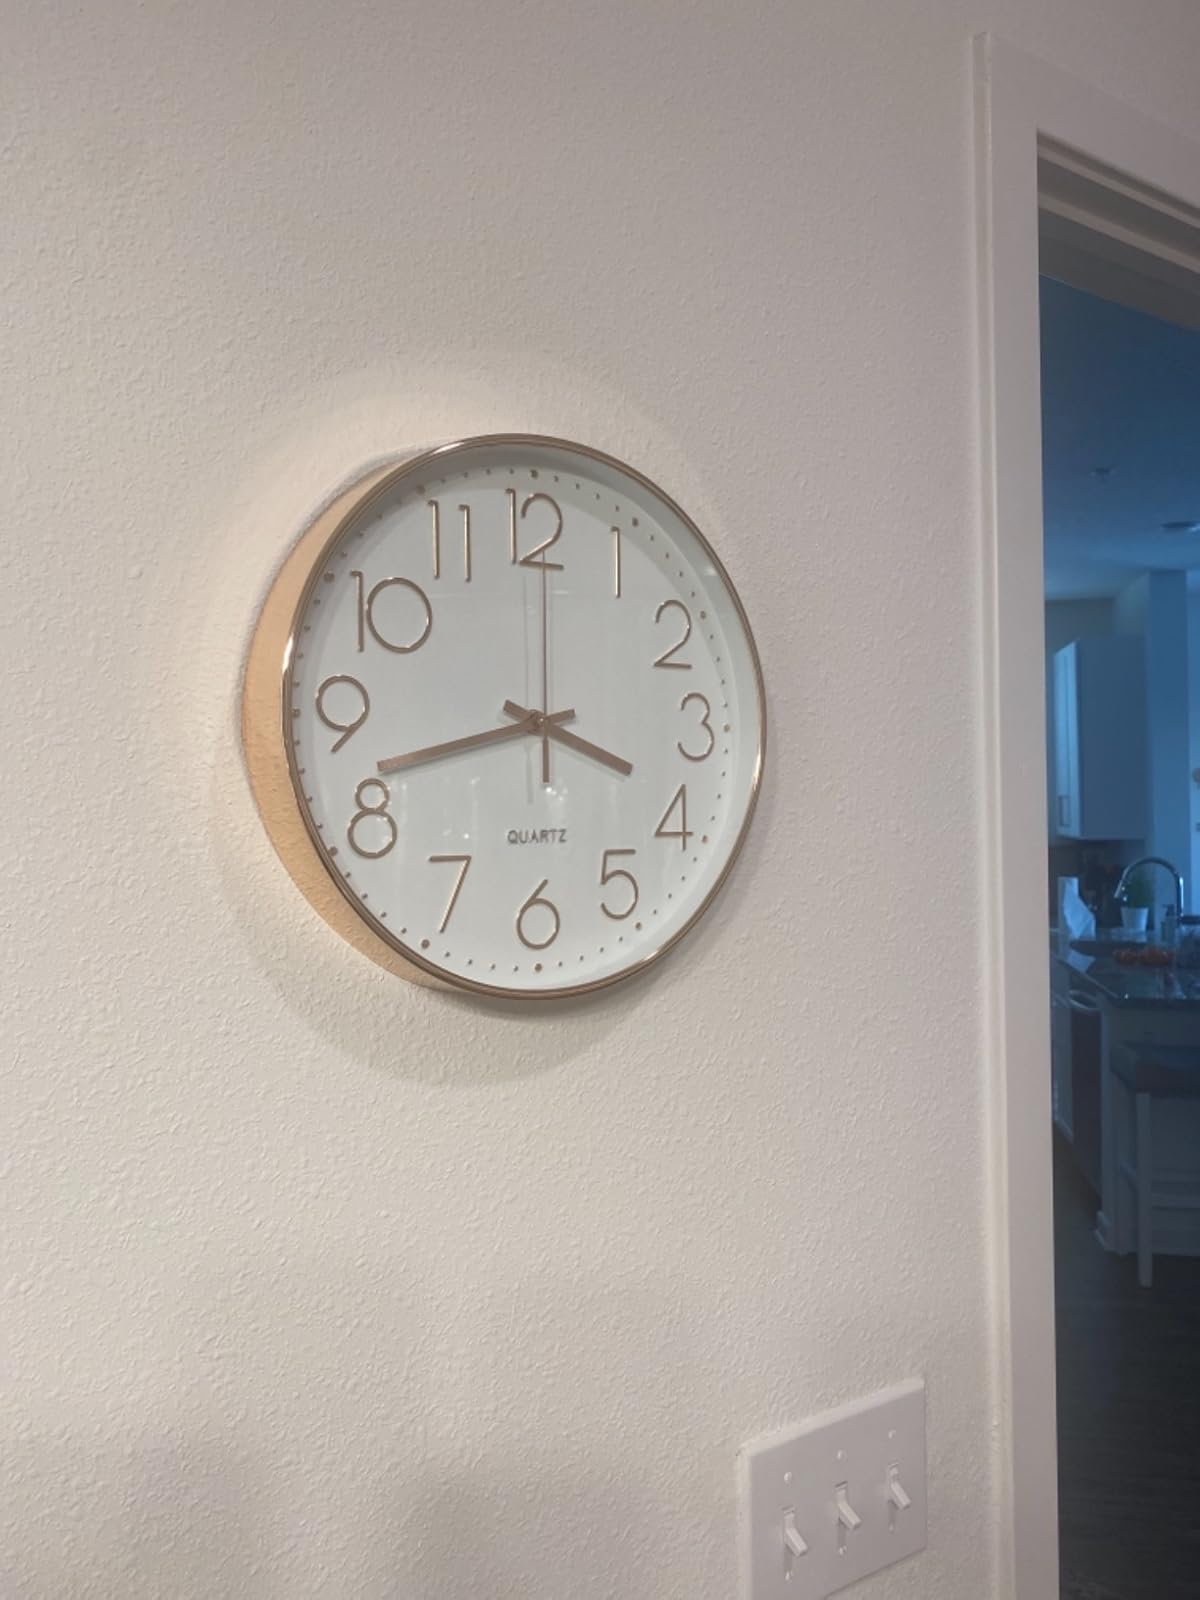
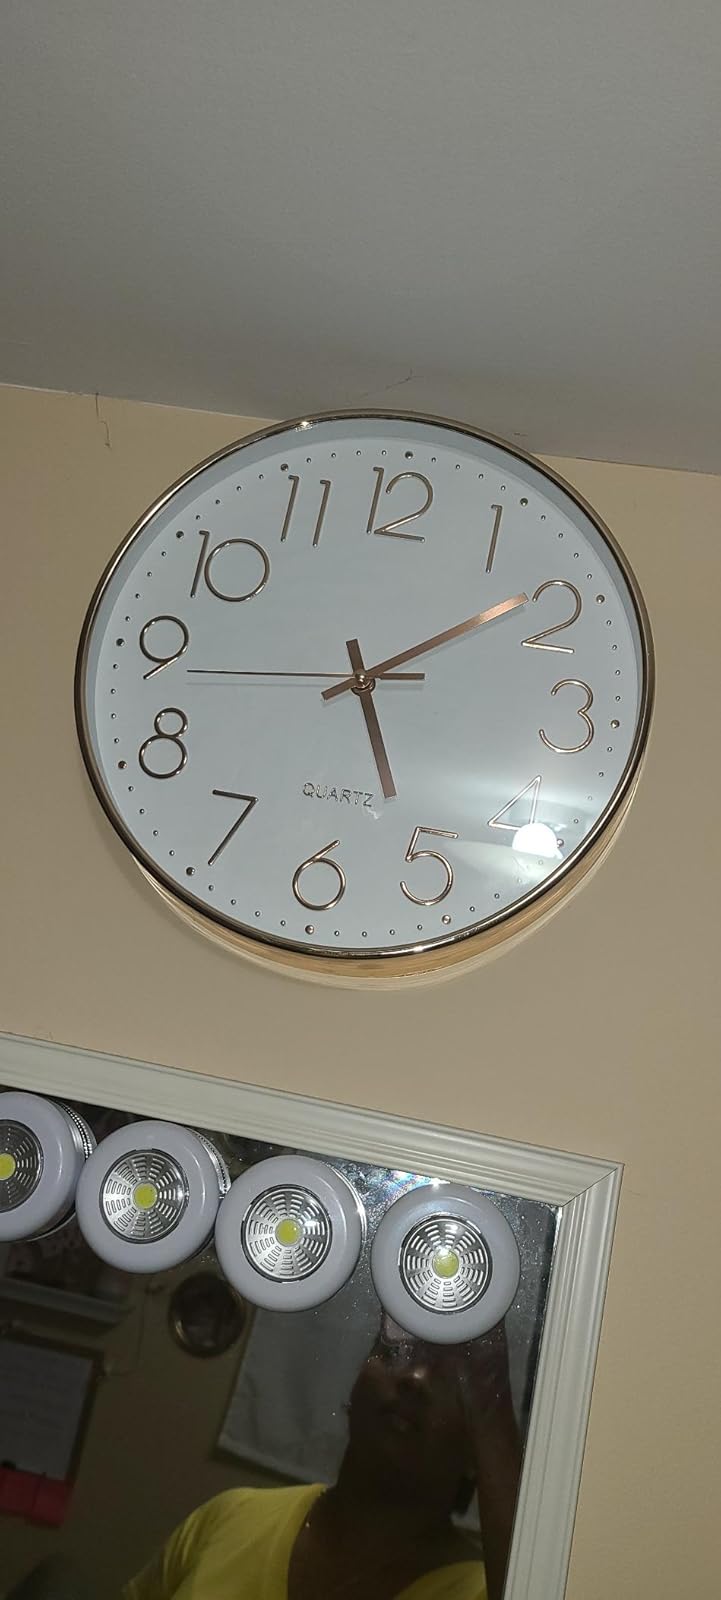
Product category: clock
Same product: yes